West Region (Cameroon)

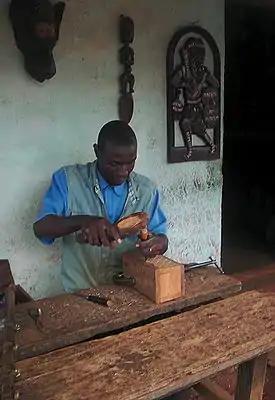
Bamum artisan at work in Foumban

The Bamileke are skilled farmers who exploit virtually every strip of land available. Along with the neighbouring Northwest Province, the West supplies most of the food consumed in Cameroon's seven lower provinces. Tools are largely traditional. Farmers plant after the first rains in fields consisting of alternating ridges and furrows. In the past, farmers practiced field rotation, allowing land to lie fallow for two or three years. Due to increasing population density, however, they use the land almost continuously today; the loss in fertility is partially countered through extensive use of fertilisers and manure. Hedges or fences that separate private plots and keep out animals surround farms in the West. These hedges also provide firewood and help prevent from soil erosion. In the Southeast, farmers sometimes place fields in forest clearings where they use slash-and-burn agriculture.